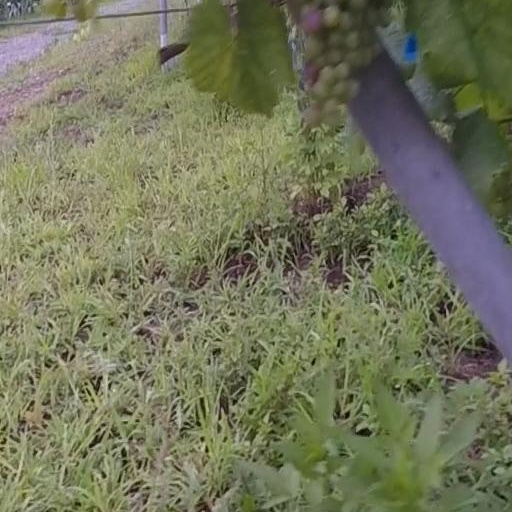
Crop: grape